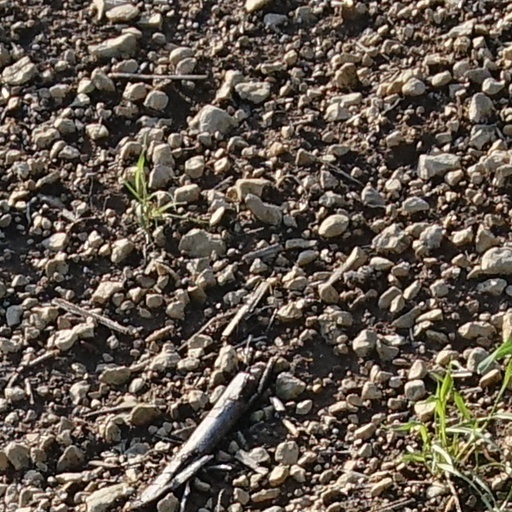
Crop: wheat